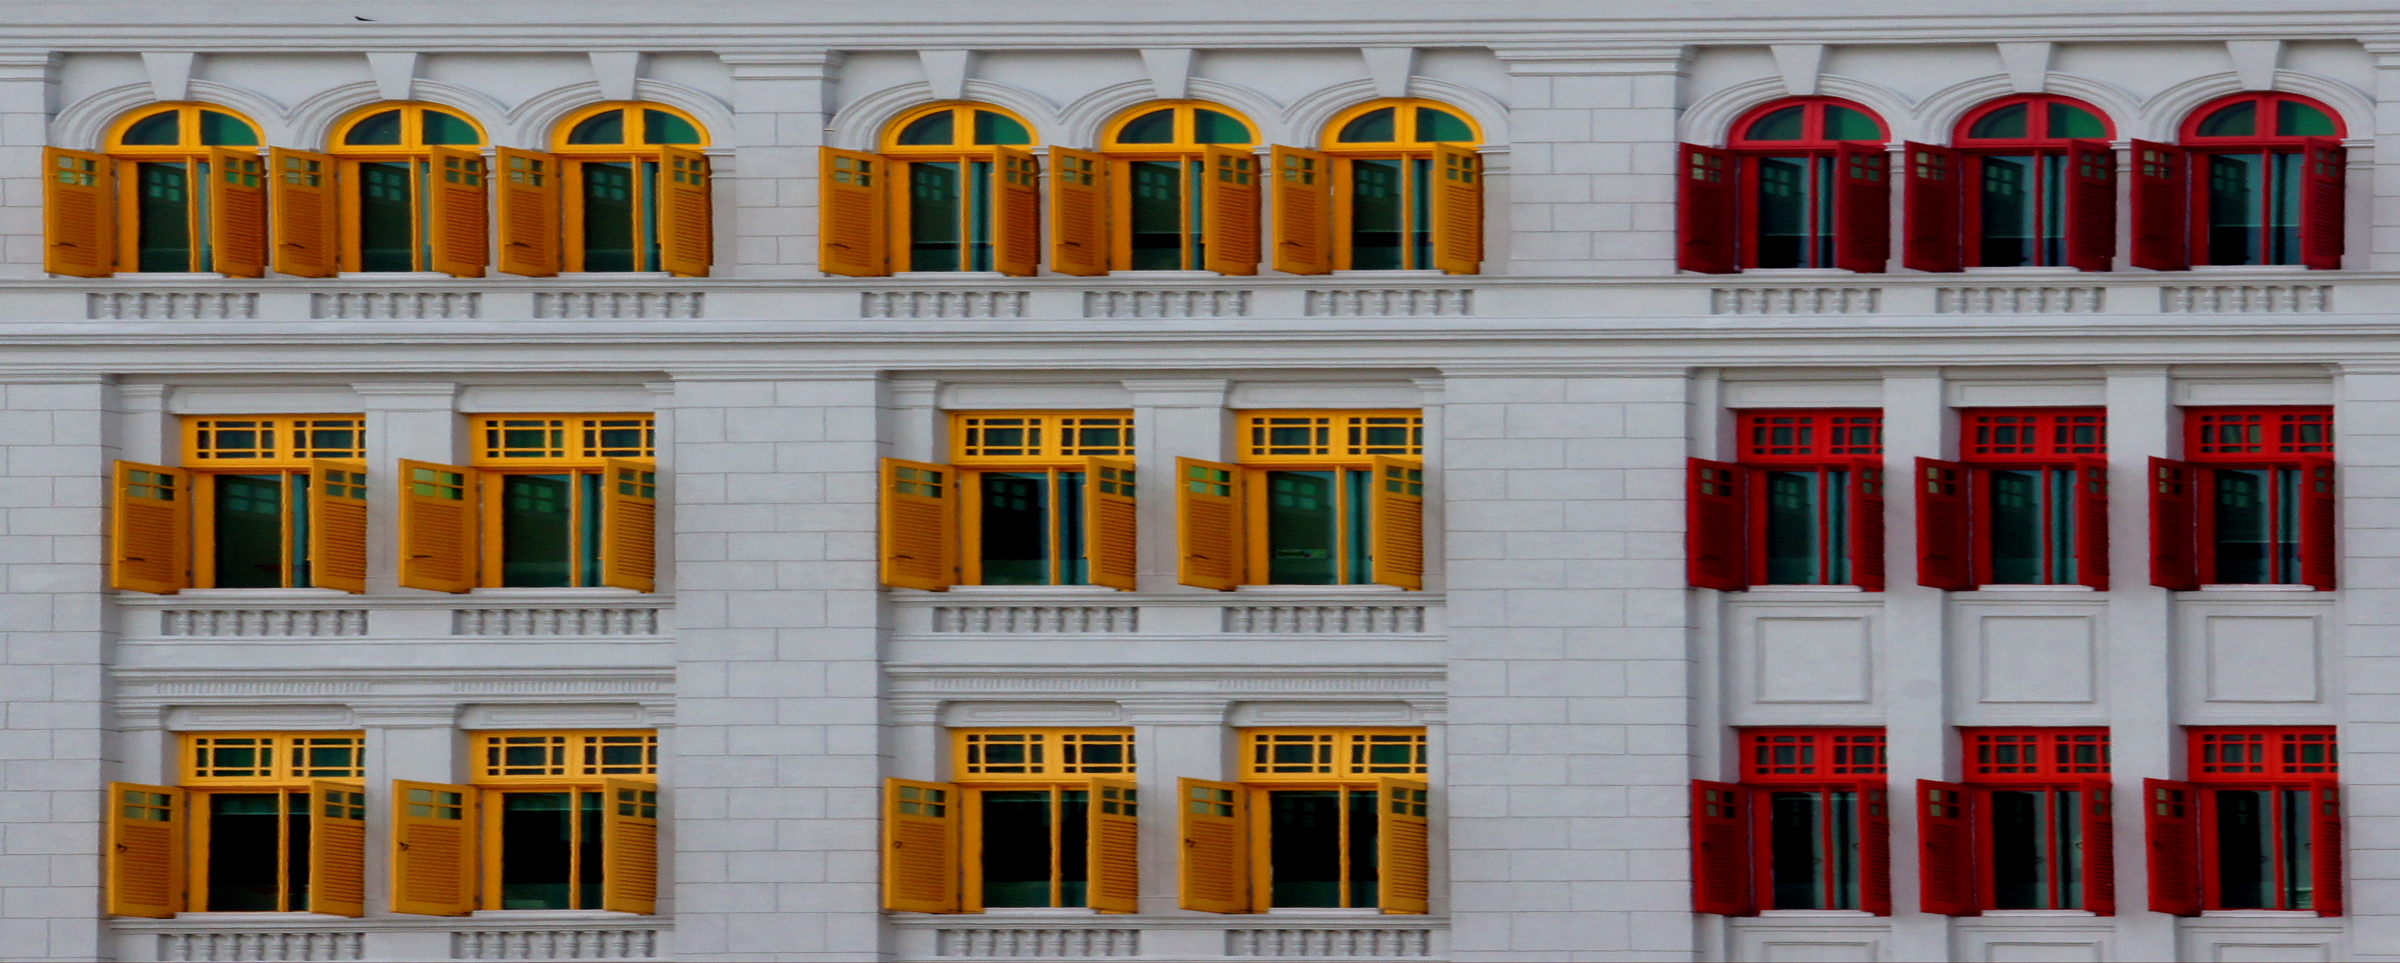
architecture, structure, window, building, palace, wall, column, color, facade, door, interior design, publicdomain, design, symmetry, colours, singapore, sonydslra580, policestations, window covering